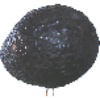
Label: Avocado ripe 1